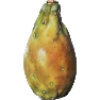
Label: cactus_fruit